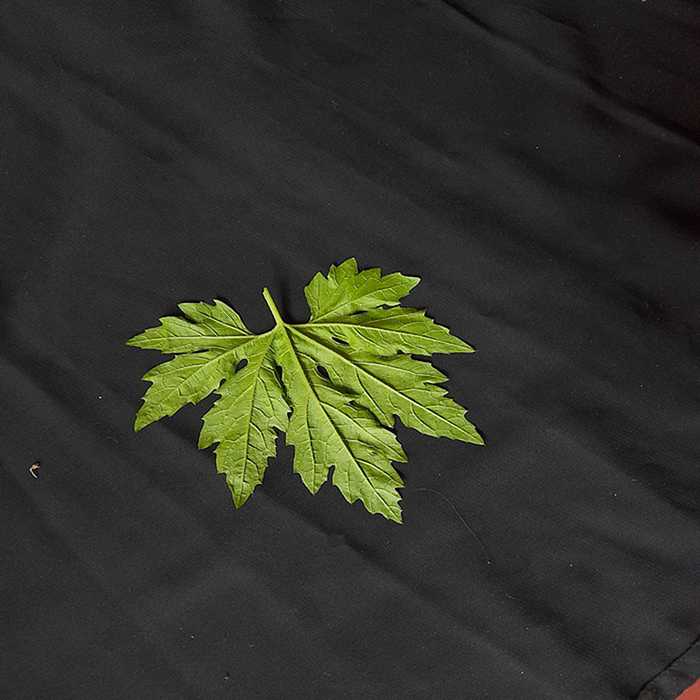
Plant: Bitter Gourd
Label: Fresh leaf